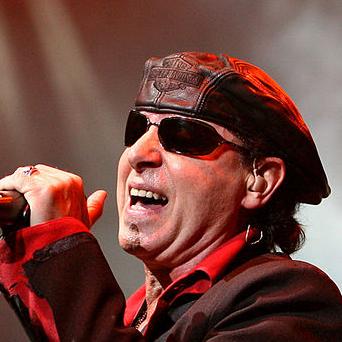
Age: 58